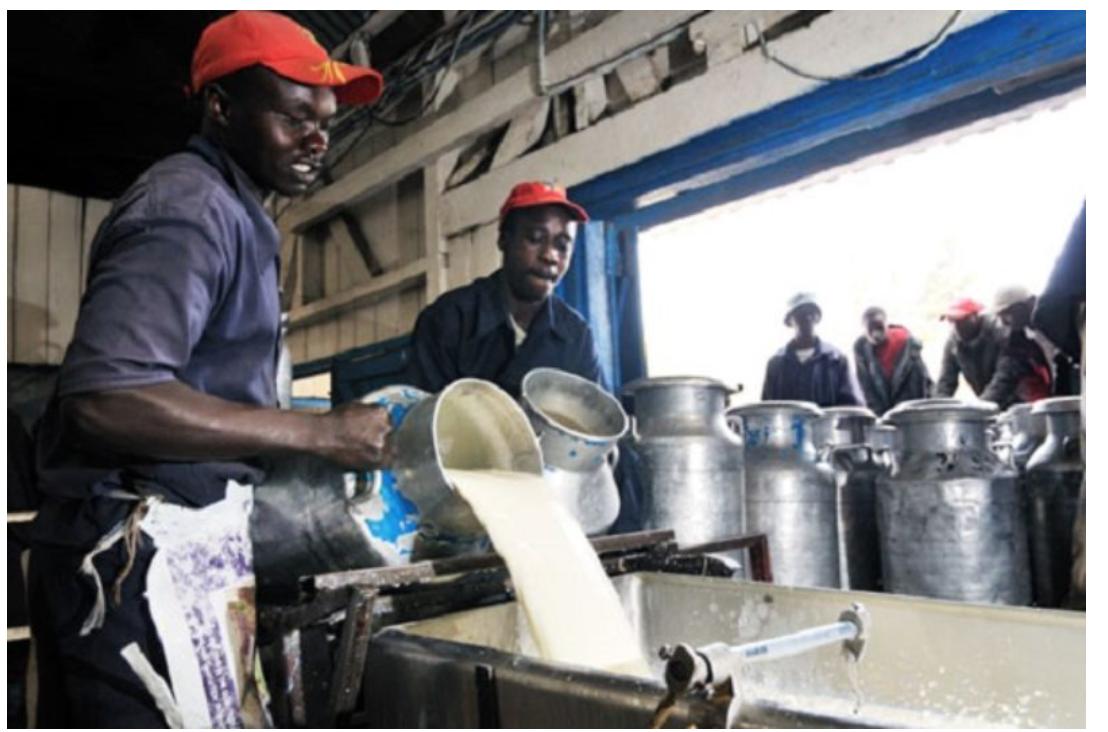
Wakulima wanamwaga maziwa kutumia chupa za maziwa kwa mitungi wakimwaga chini maziwa, na kuna watu hapo wamesimama wakiangalia venye maziwa yanamwagwa kwa mitungi.